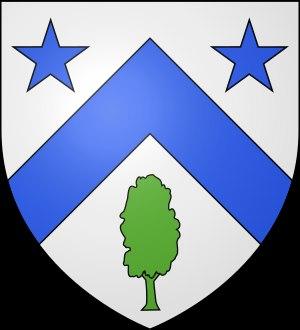
Jean-Baptiste de La Quintinie, né le 1ᵉʳ mars 1626 à Chabanais et mort le 11 novembre 1688 à Versailles, est un avocat, jardinier et agronome français qui fut le créateur du Potager du roi à Versailles.